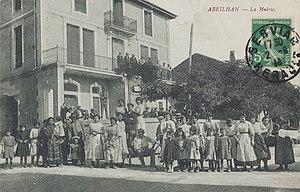
Abeilhan - La Mairie
Abeilhan est une commune française située dans le département de l'Hérault, en région Occitanie.